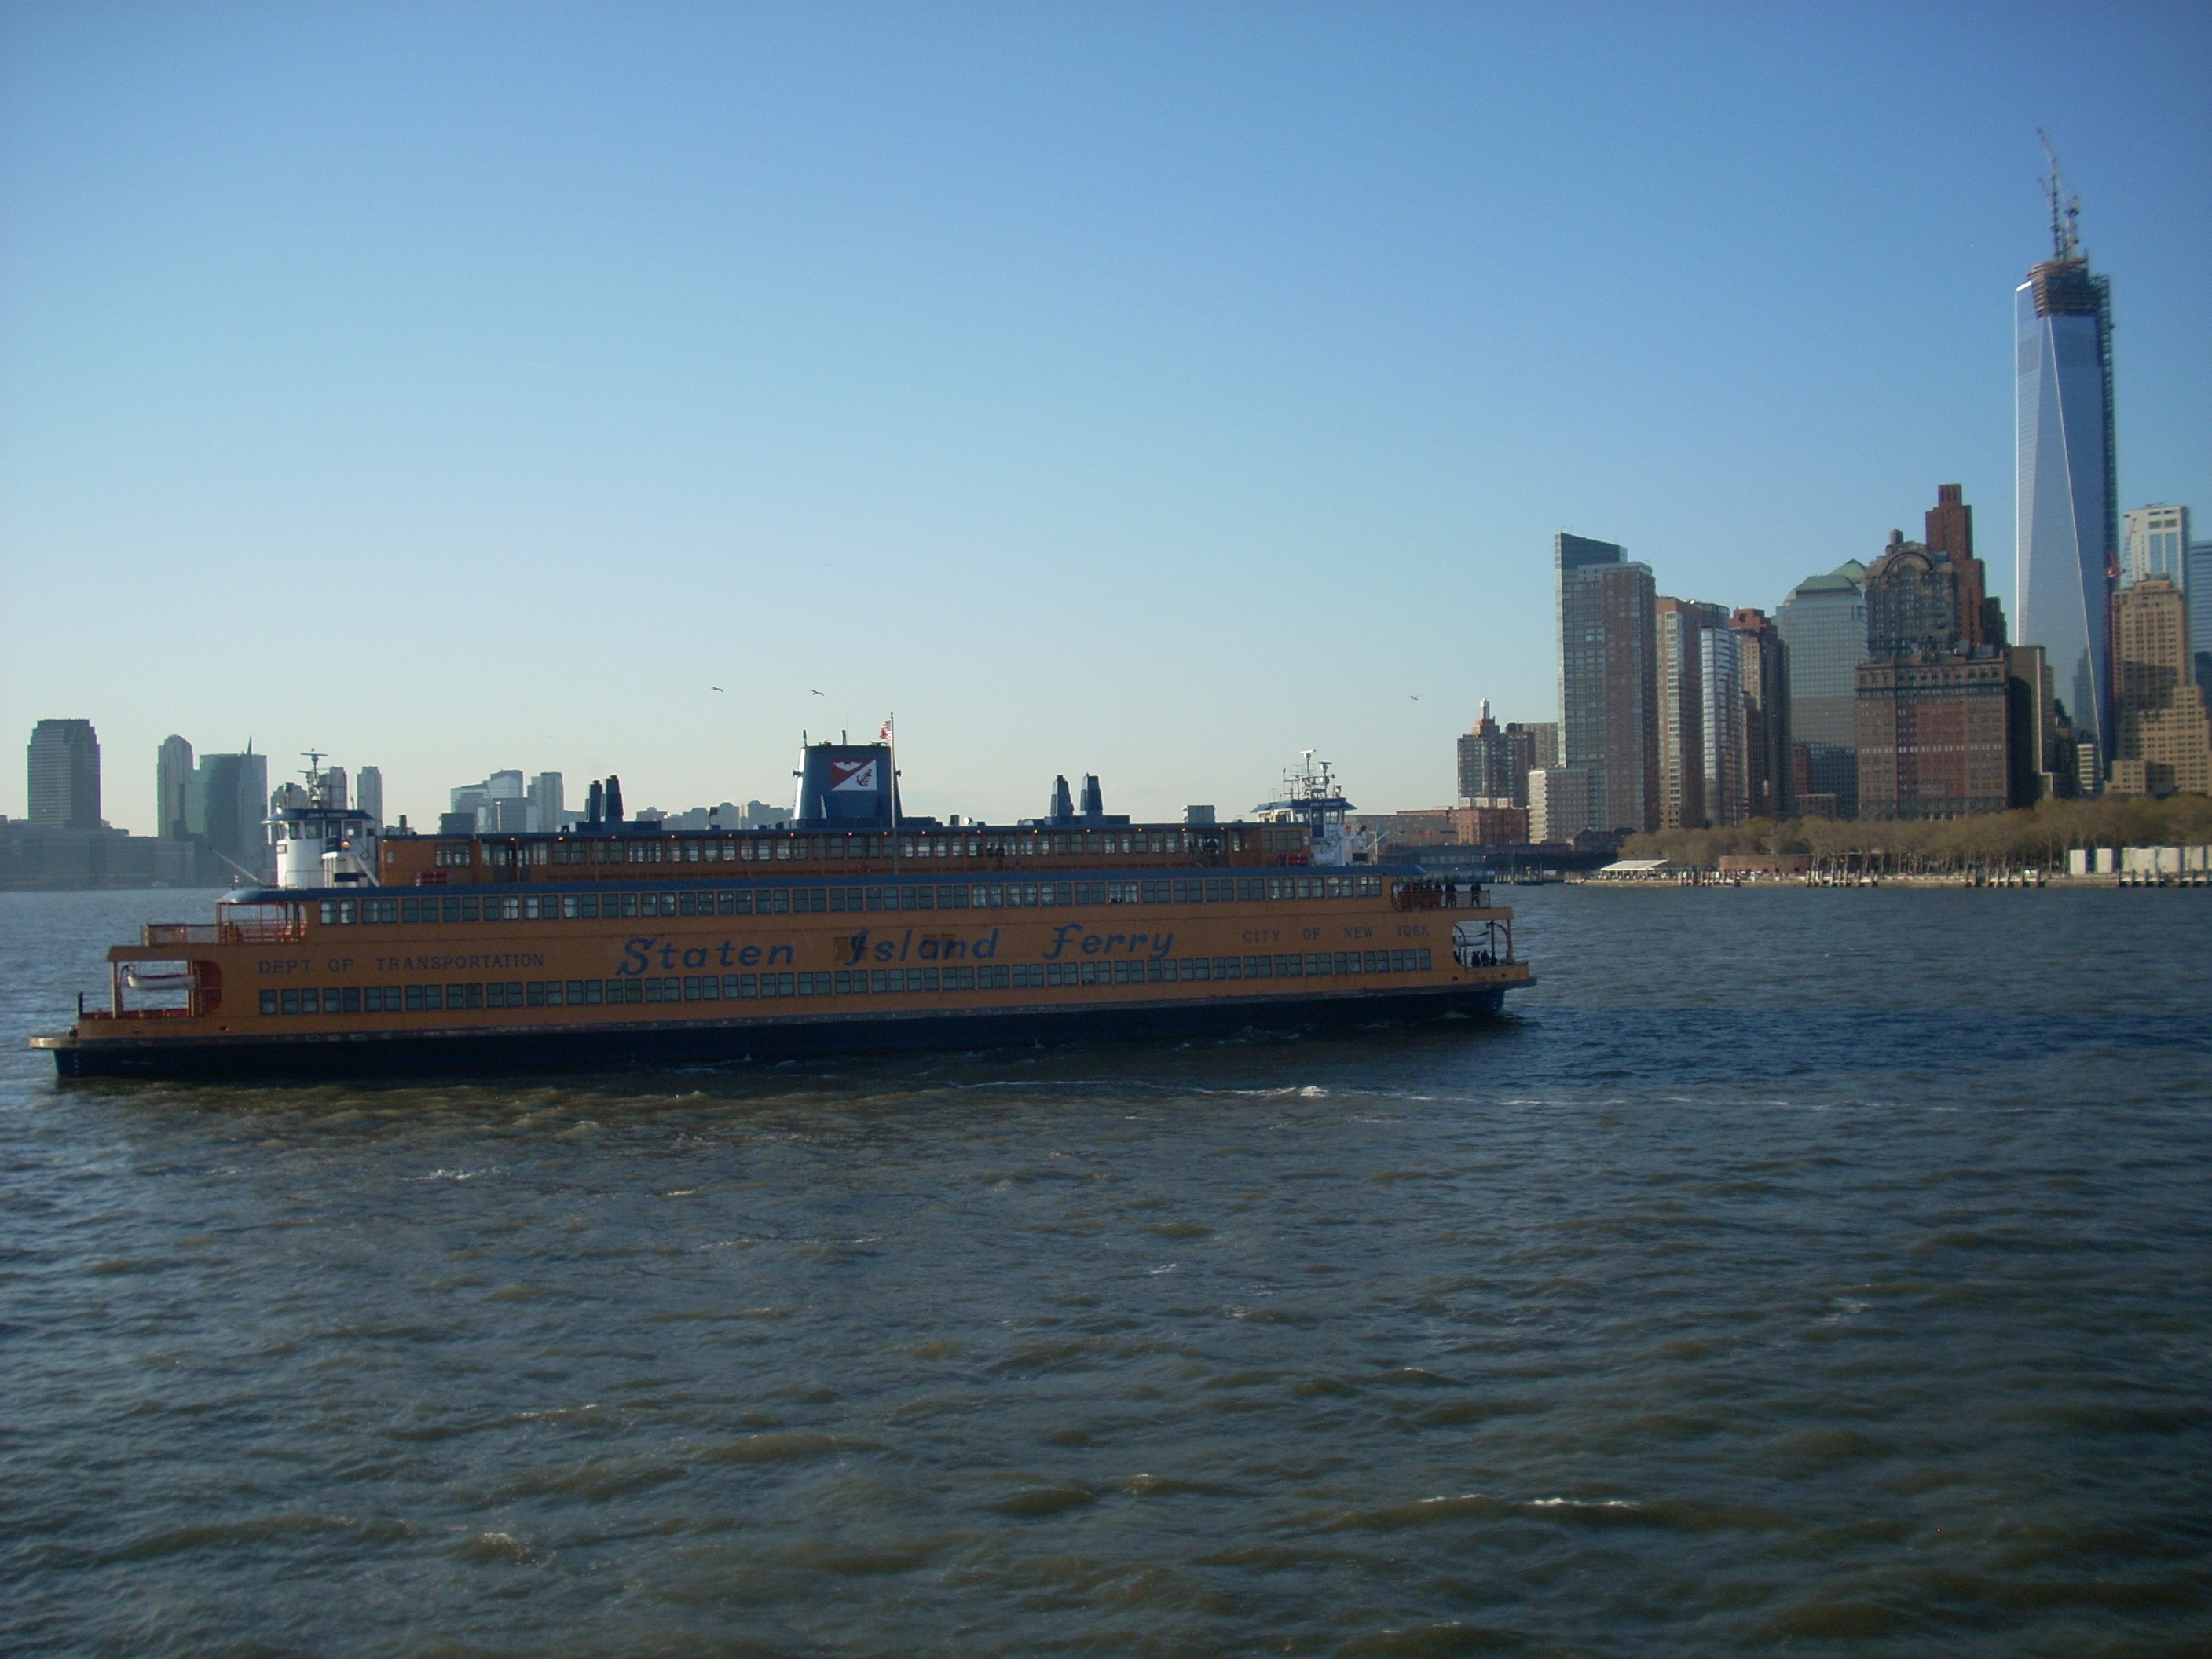
sea, coast, water, ocean, boat, new york, river, ship, new york city, vehicle, bay, harbor, cargo ship, waterway, ferry, channel, watercraft, cruise ship, container ship, passenger ship, freight transport, ocean liner, staten island ferry